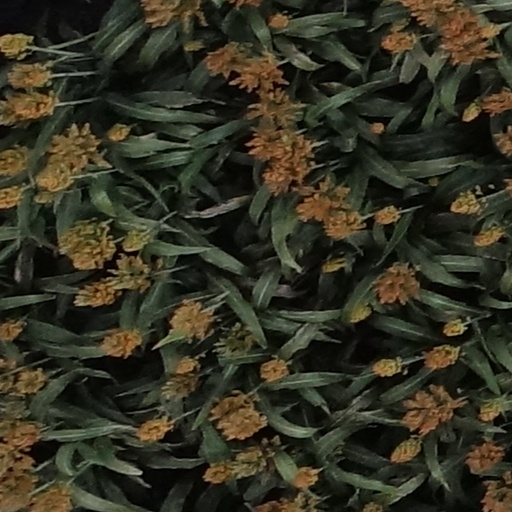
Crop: sorghum